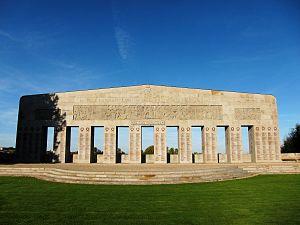
Le monument aux morts de Saint-Quentin (Aisne).
La liste des mémoriaux et cimetières militaires du département de l’Aisne répertorie les cimetières militaires, les mémoriaux ainsi que les stèles, plaques commémoratives et autres monuments qui honorent la mémoire des morts aux combats, des victimes de bombardements ou d’exactions de l'ennemi ainsi que celle de personnels de santé, de chefs militaires ou politiques pendant :
Saint-Quentin [sɛ̃kɑ̃tɛ̃] est une commune française située dans le département de l'Aisne, en région Hauts-de-France. Comptant la plus importante population du département, dont elle est une sous-préfecture, Saint-Quentin est la neuvième commune la plus peuplée de la région. La ville picarde est située sur la Somme. Les habitants de Saint-Quentin sont les Saint-Quentinois.